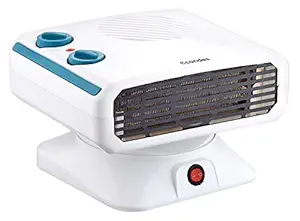
Candes Gloster All in One Silent Blower Fan Room Heater Ideal for Small and Medium Area
Category: Home&Kitchen
Price: 1069 (list price: 1699)
Rating: 3.9 (313 ratings)
About this product: Motor : Powerful Motor for Quick Heating|Heat Setting : 2 Heat Setting 1000/2000 W|Warranty: 1 year limited warranty. For warranty claim|Over Heat Protection|Handle for Easy Portability|Heat Resistant Body and Stand for Stability|Hot Air Outlet and Safety Grills